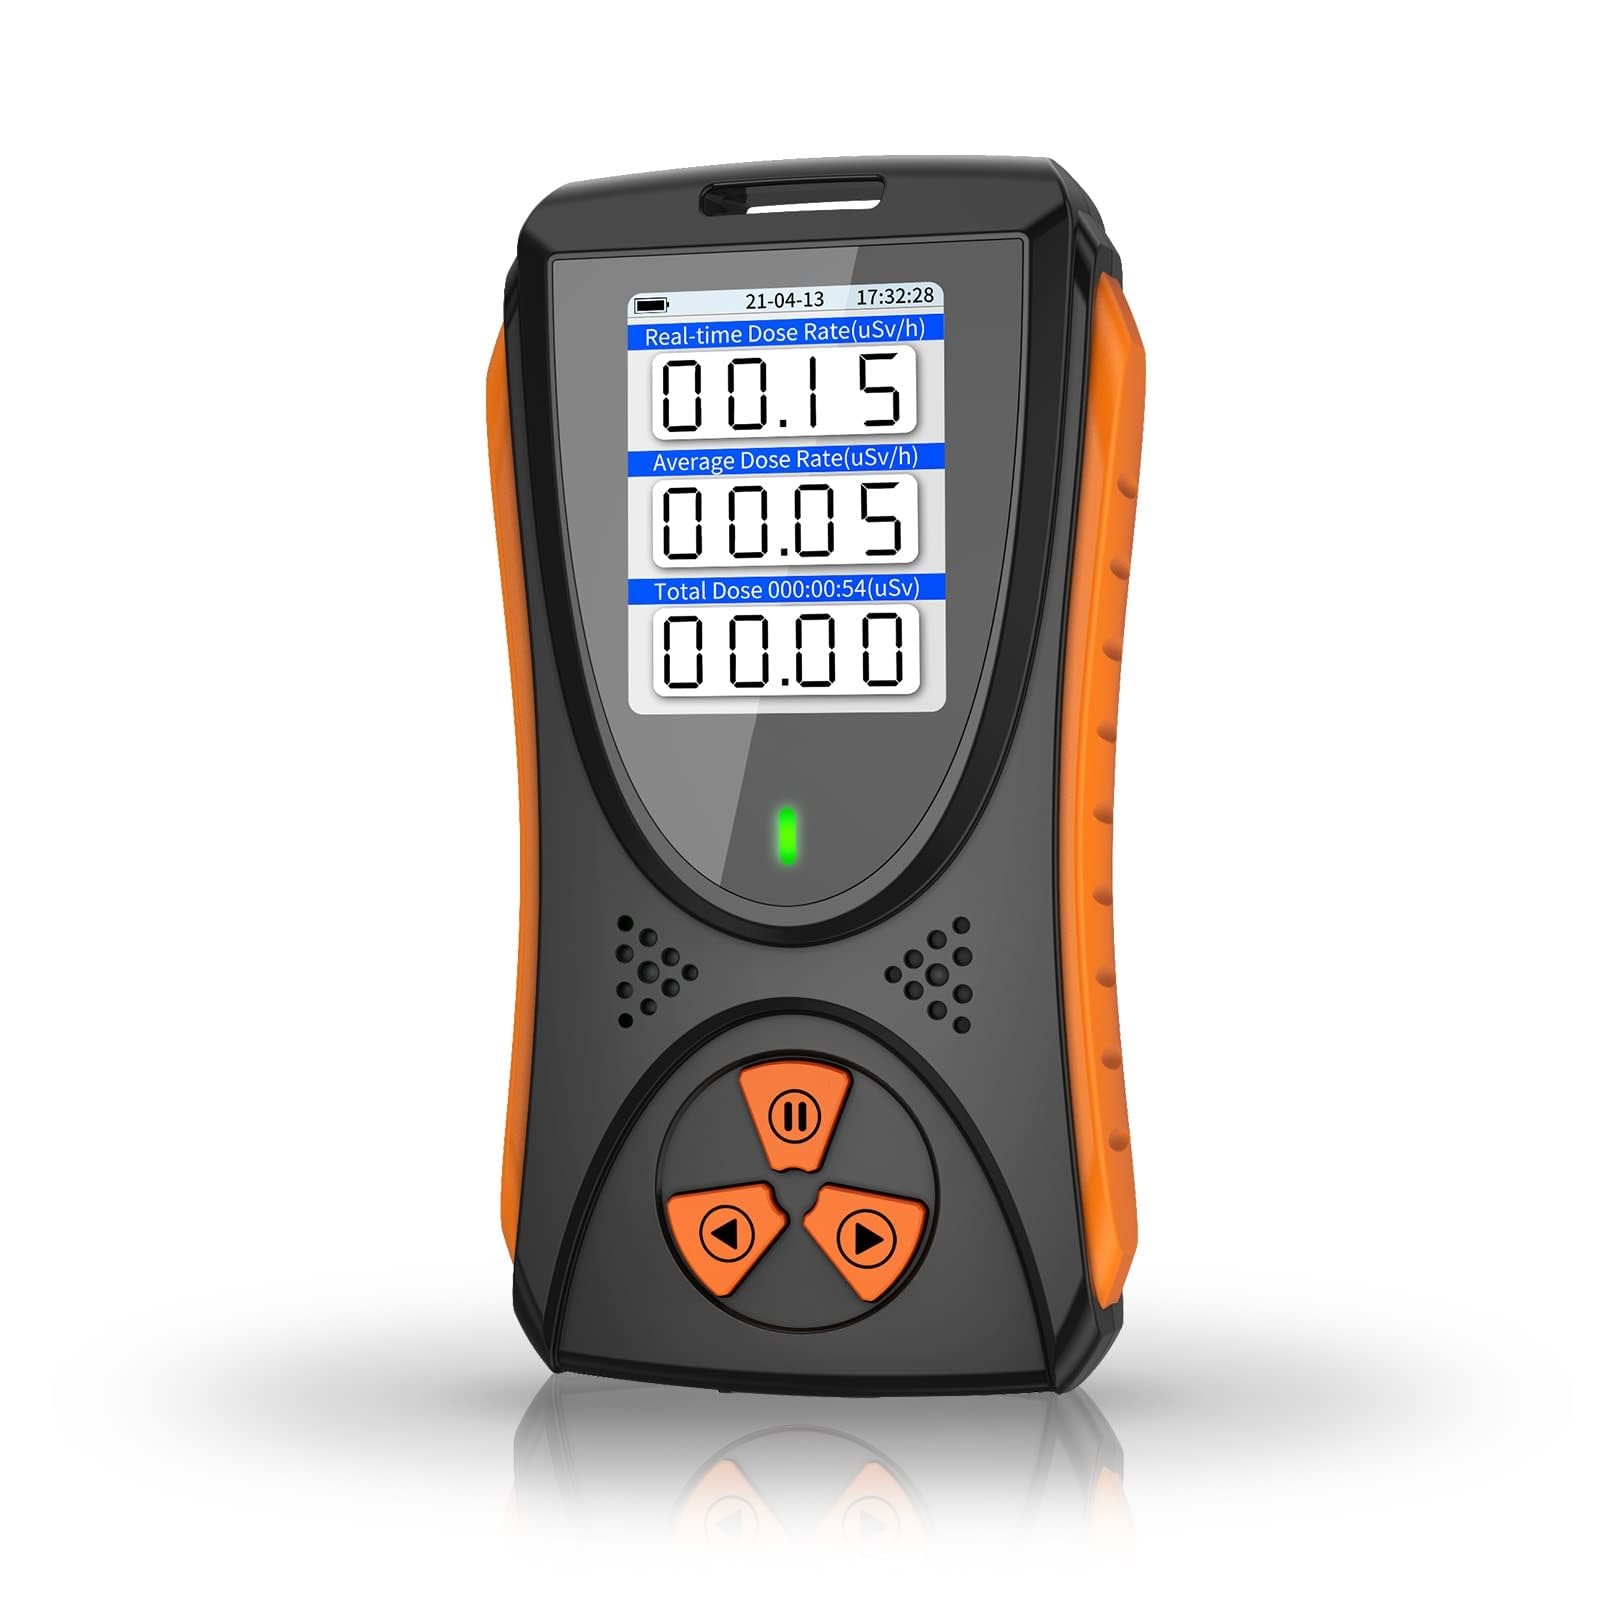
1 x RAW Customer Returns CHNADKS Geiger Counter Nuclear Radiation Detector, Personal Radiation Dosimeter Beta Gamma X-Ray, Portable Real-time Nuclear Radiation Monitor with LCD Display - RRP £69.99
Download Manifest: HERE Title Qty Unit Price Total Price ASIN EAN CHNADKS Geiger Counter Nuclear Radiation Detector, Personal Radiation Dosimeter Beta Gamma X-Ray, Portable Real-time Nuclear Radiation Monitor with LCD Display 1 £69.99 £69.99 B0BCVGJY9P N/A
Brand: Jobalots
Category: Hardware > Tools > Measuring Tools & Sensors > Geiger Counters > Handheld Geiger Counters